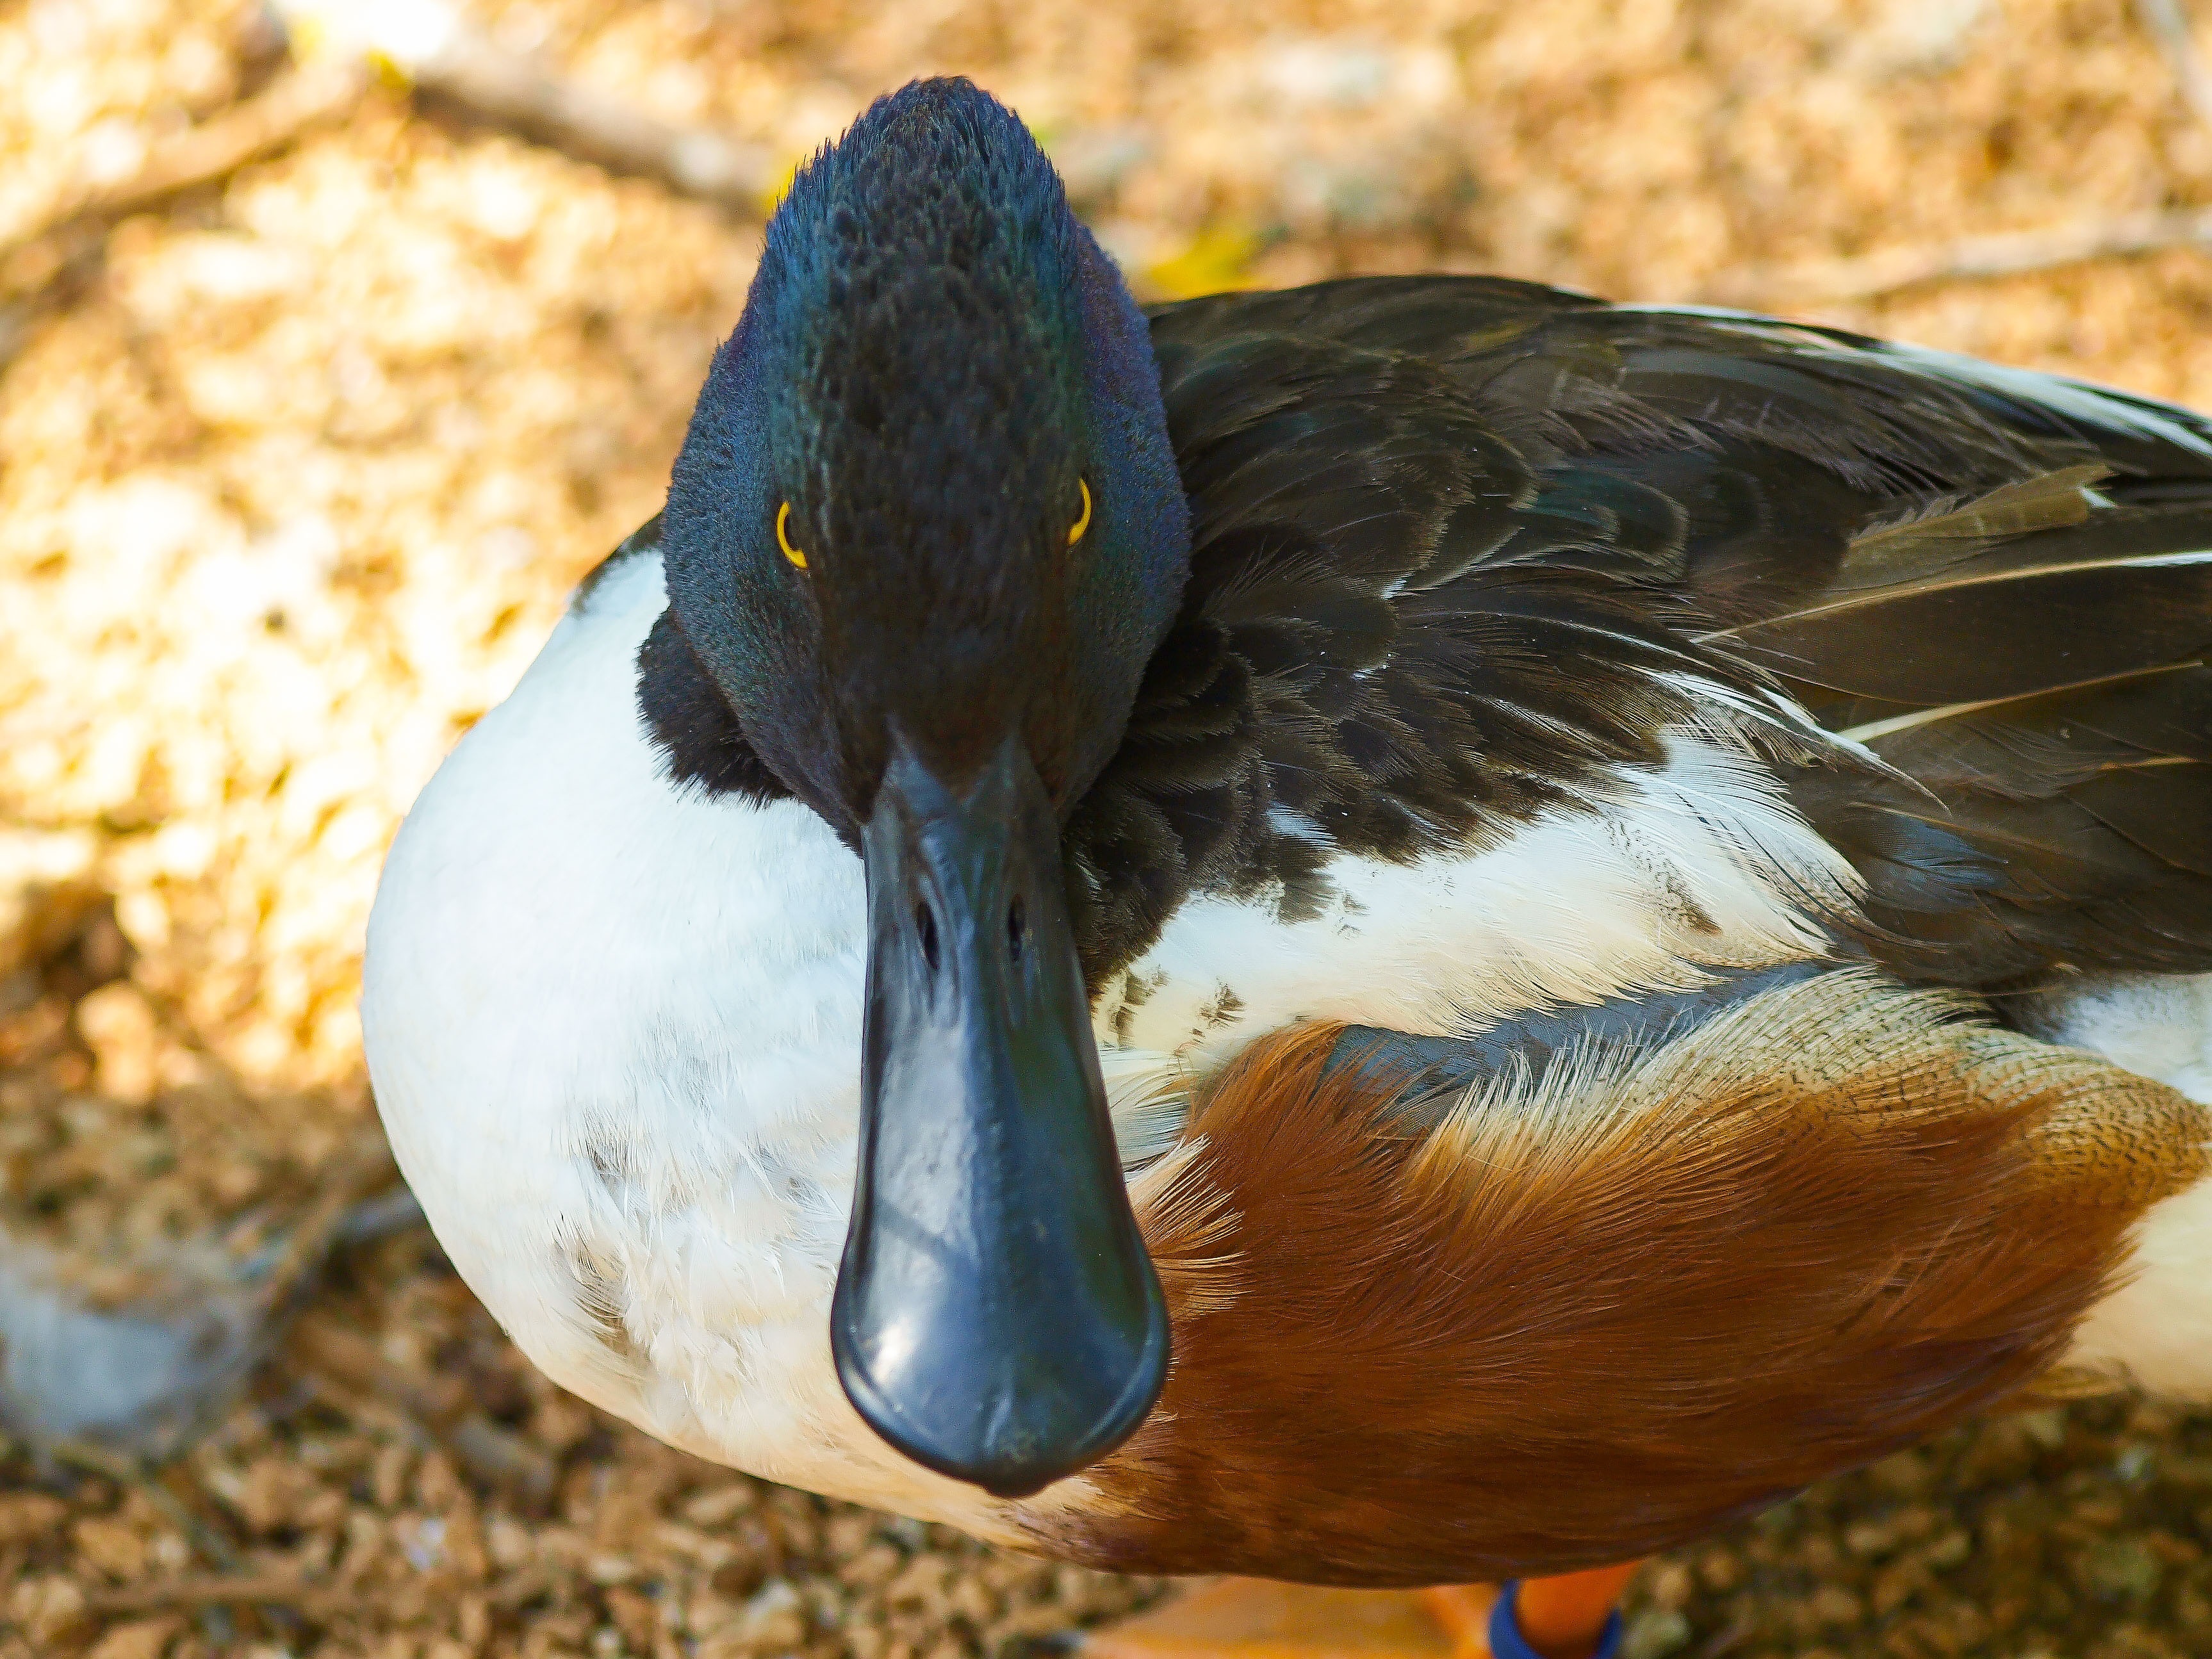
bird, duck, beak, nature, vertebrate, wildlife, fauna, ducks geese and swans, water bird, mallard, close up, waterfowl, wing